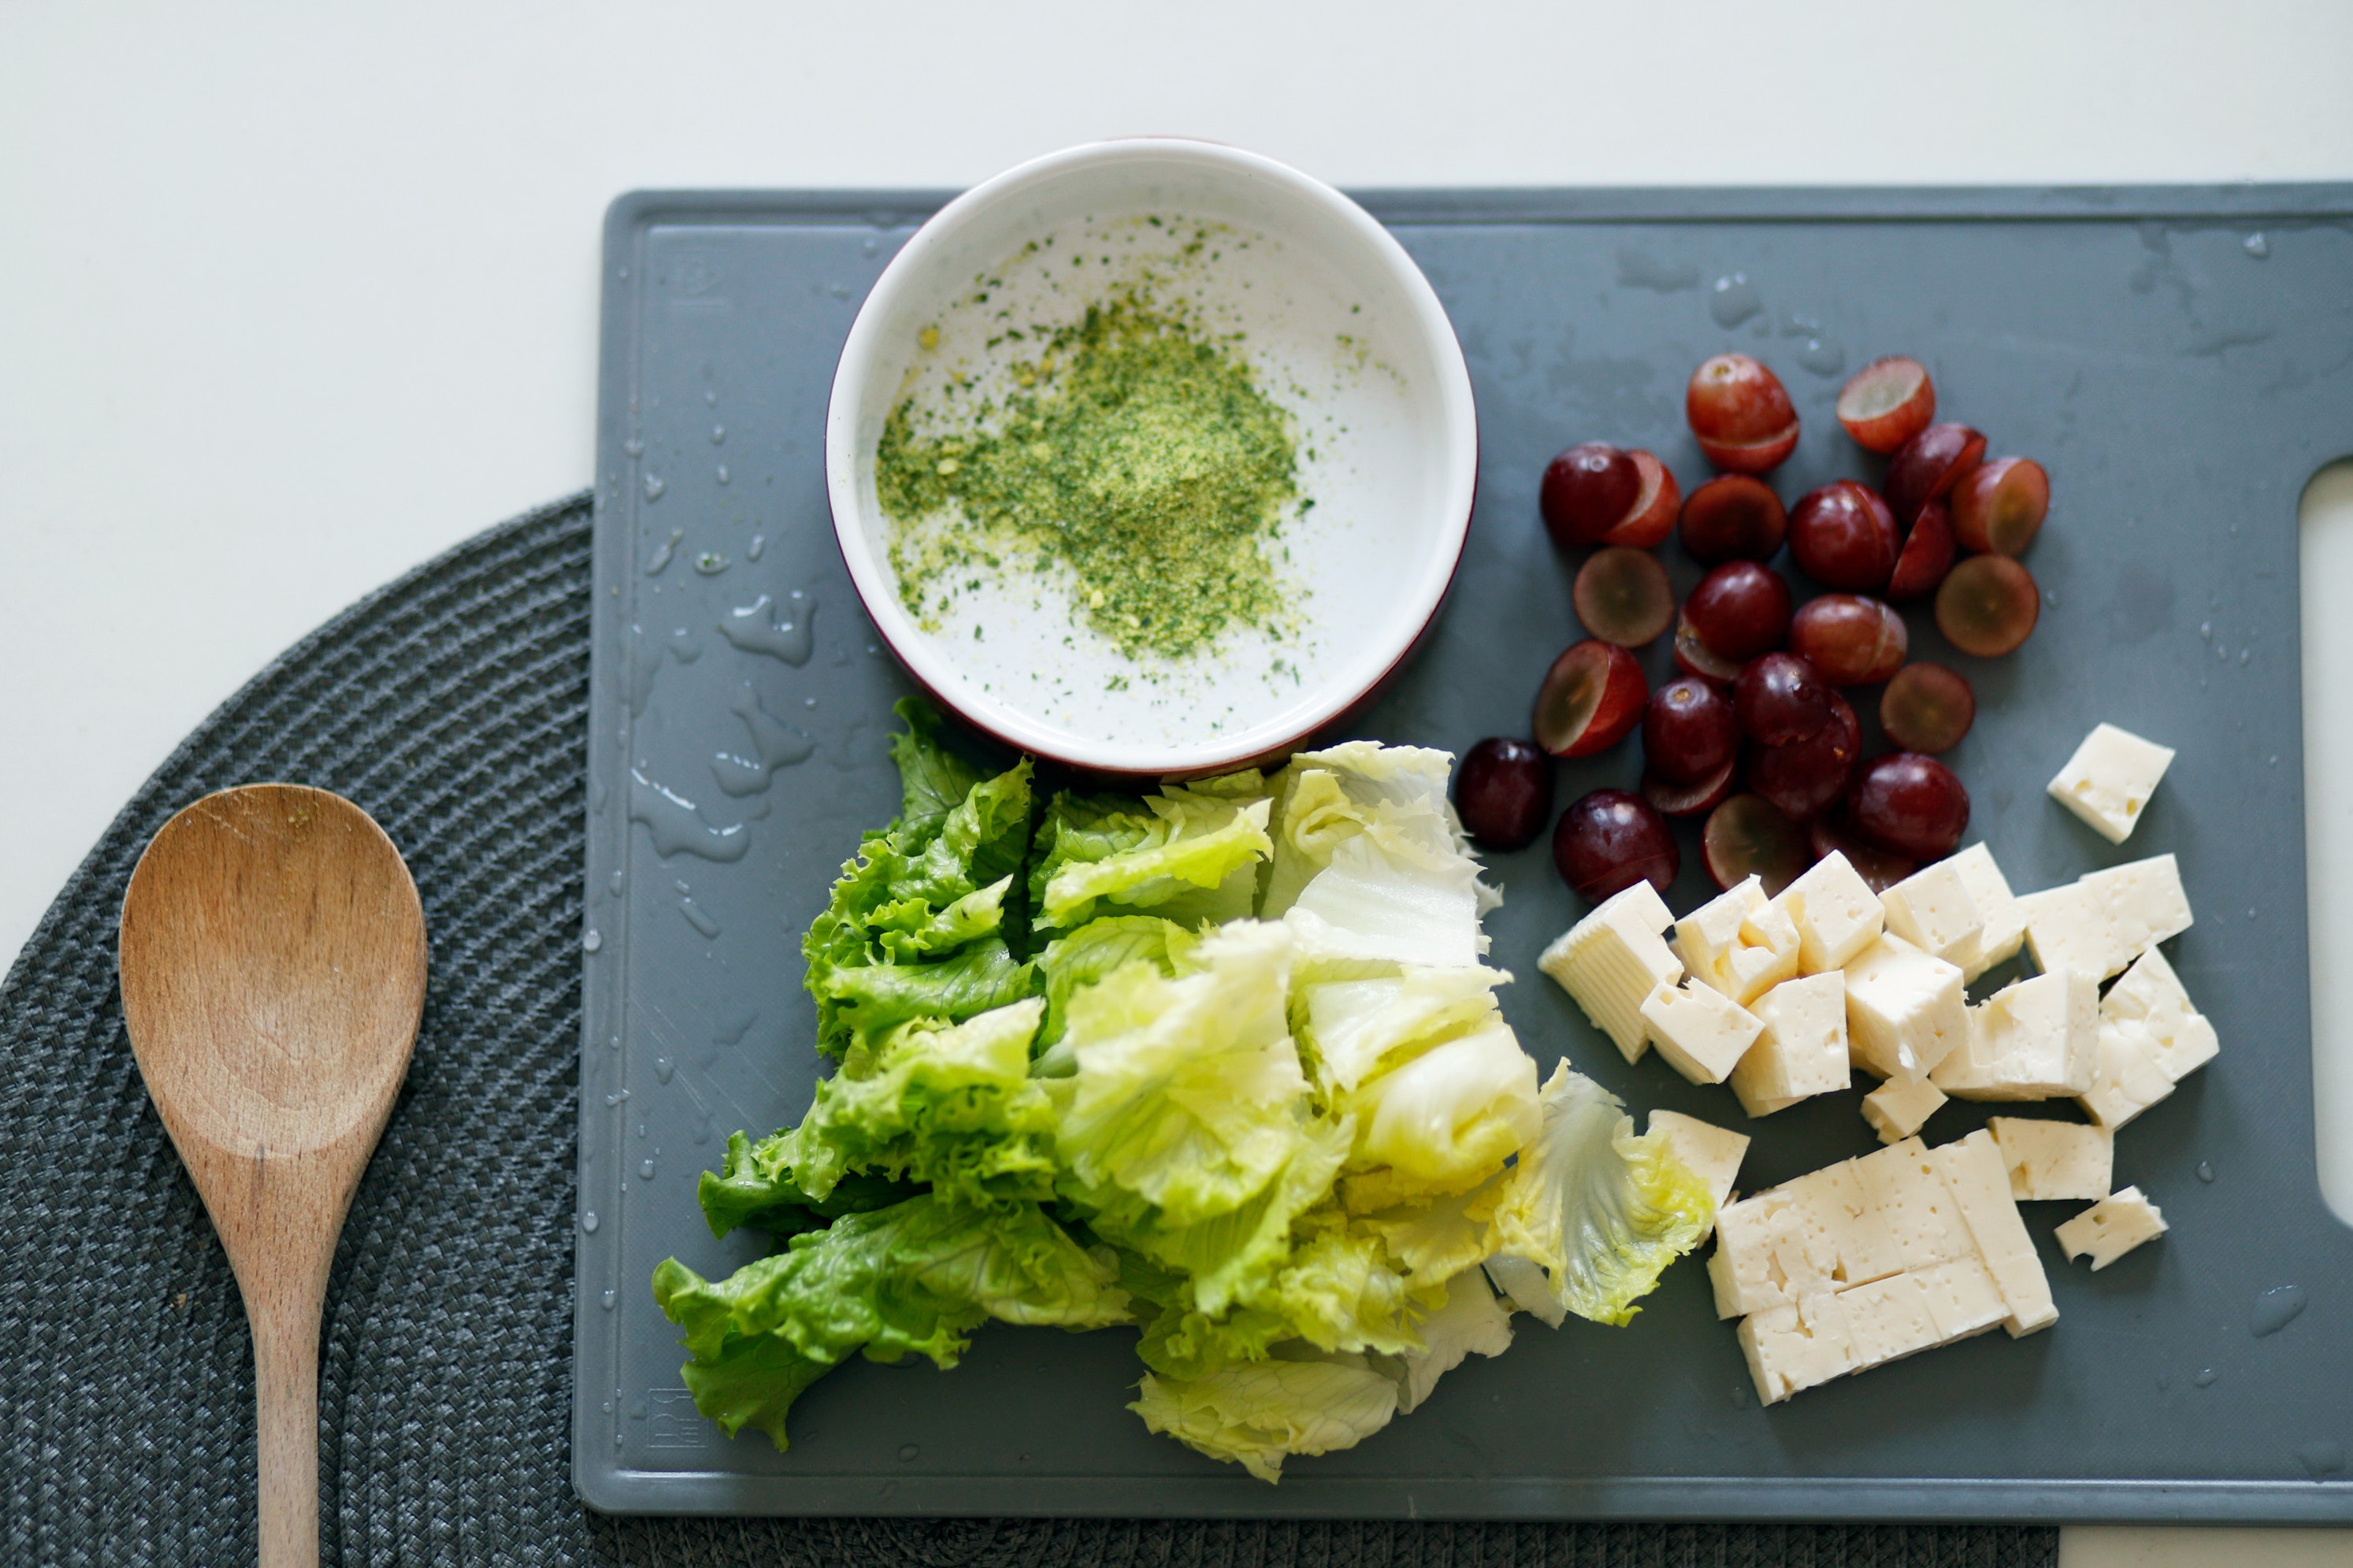
dish, food, cuisine, ingredient, produce, vegetarian food, cruciferous vegetables, vegetable, leaf vegetable, recipe, salad, vegan nutrition, feta, broccoli